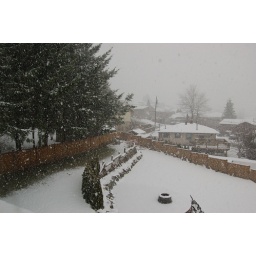
Taken out of my office window around noon on Jan 10, 2007.